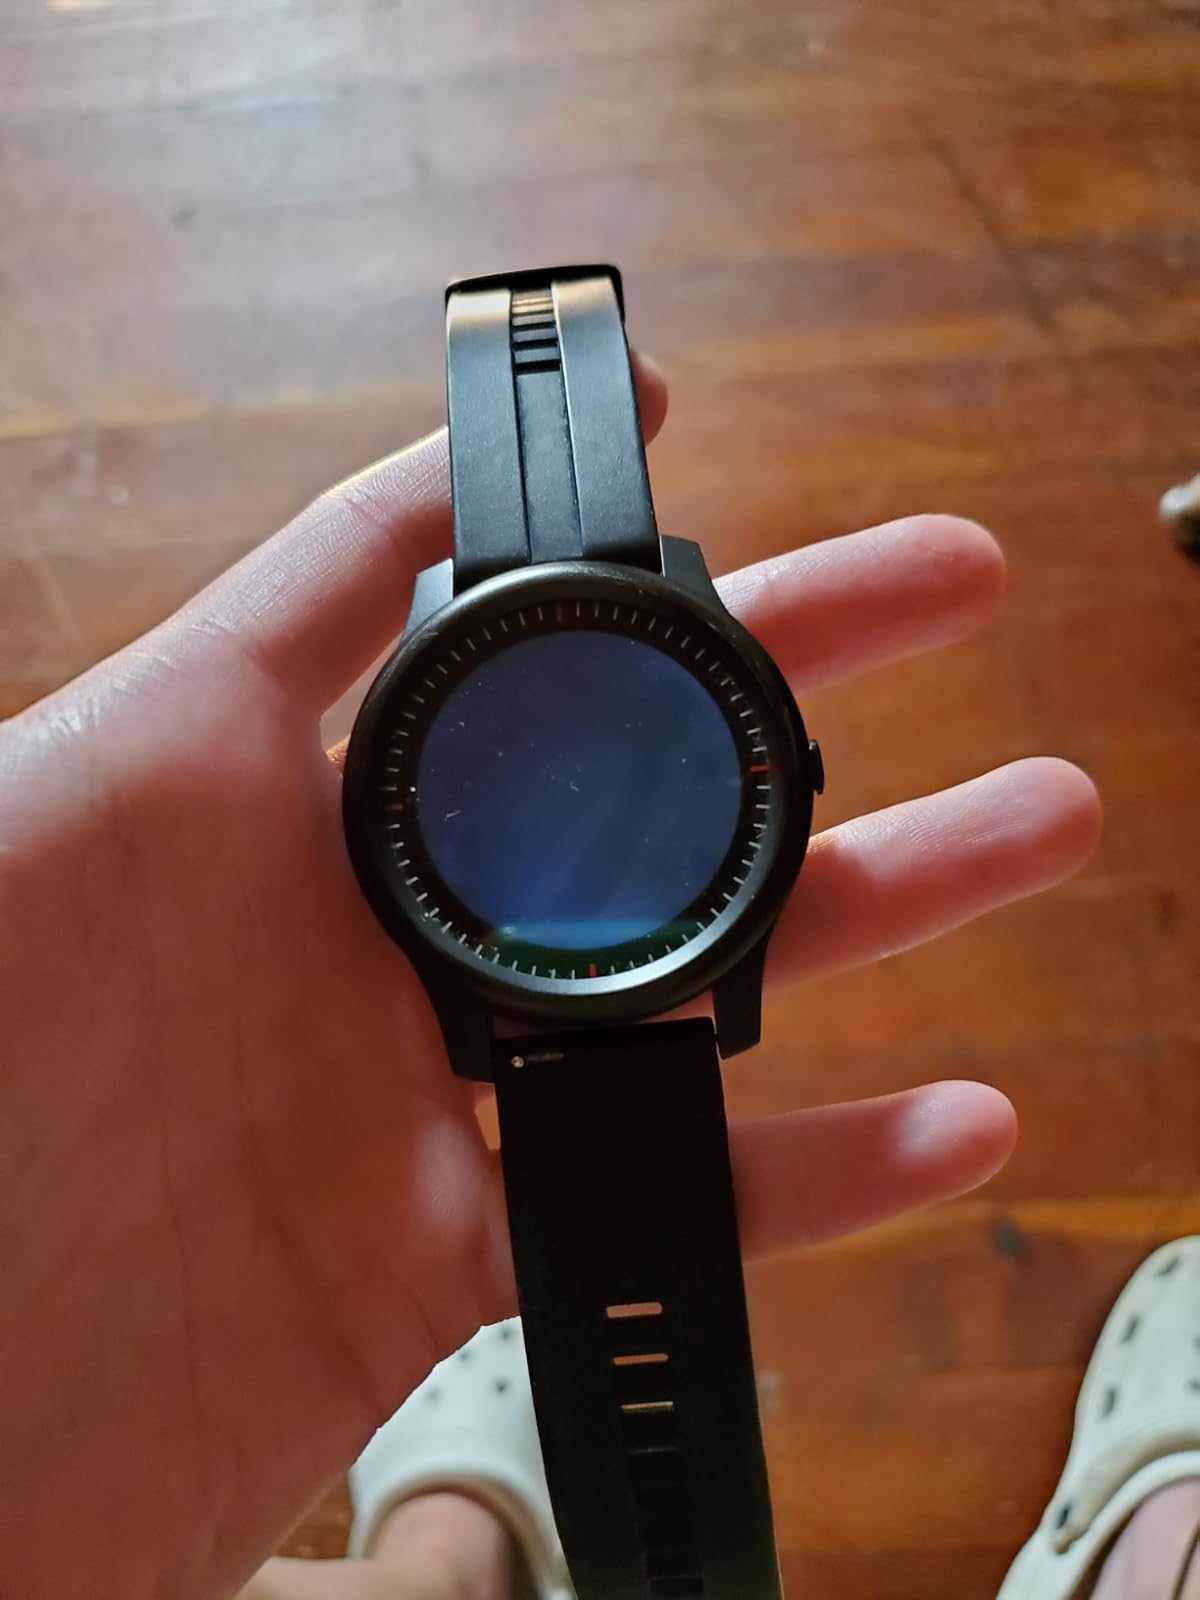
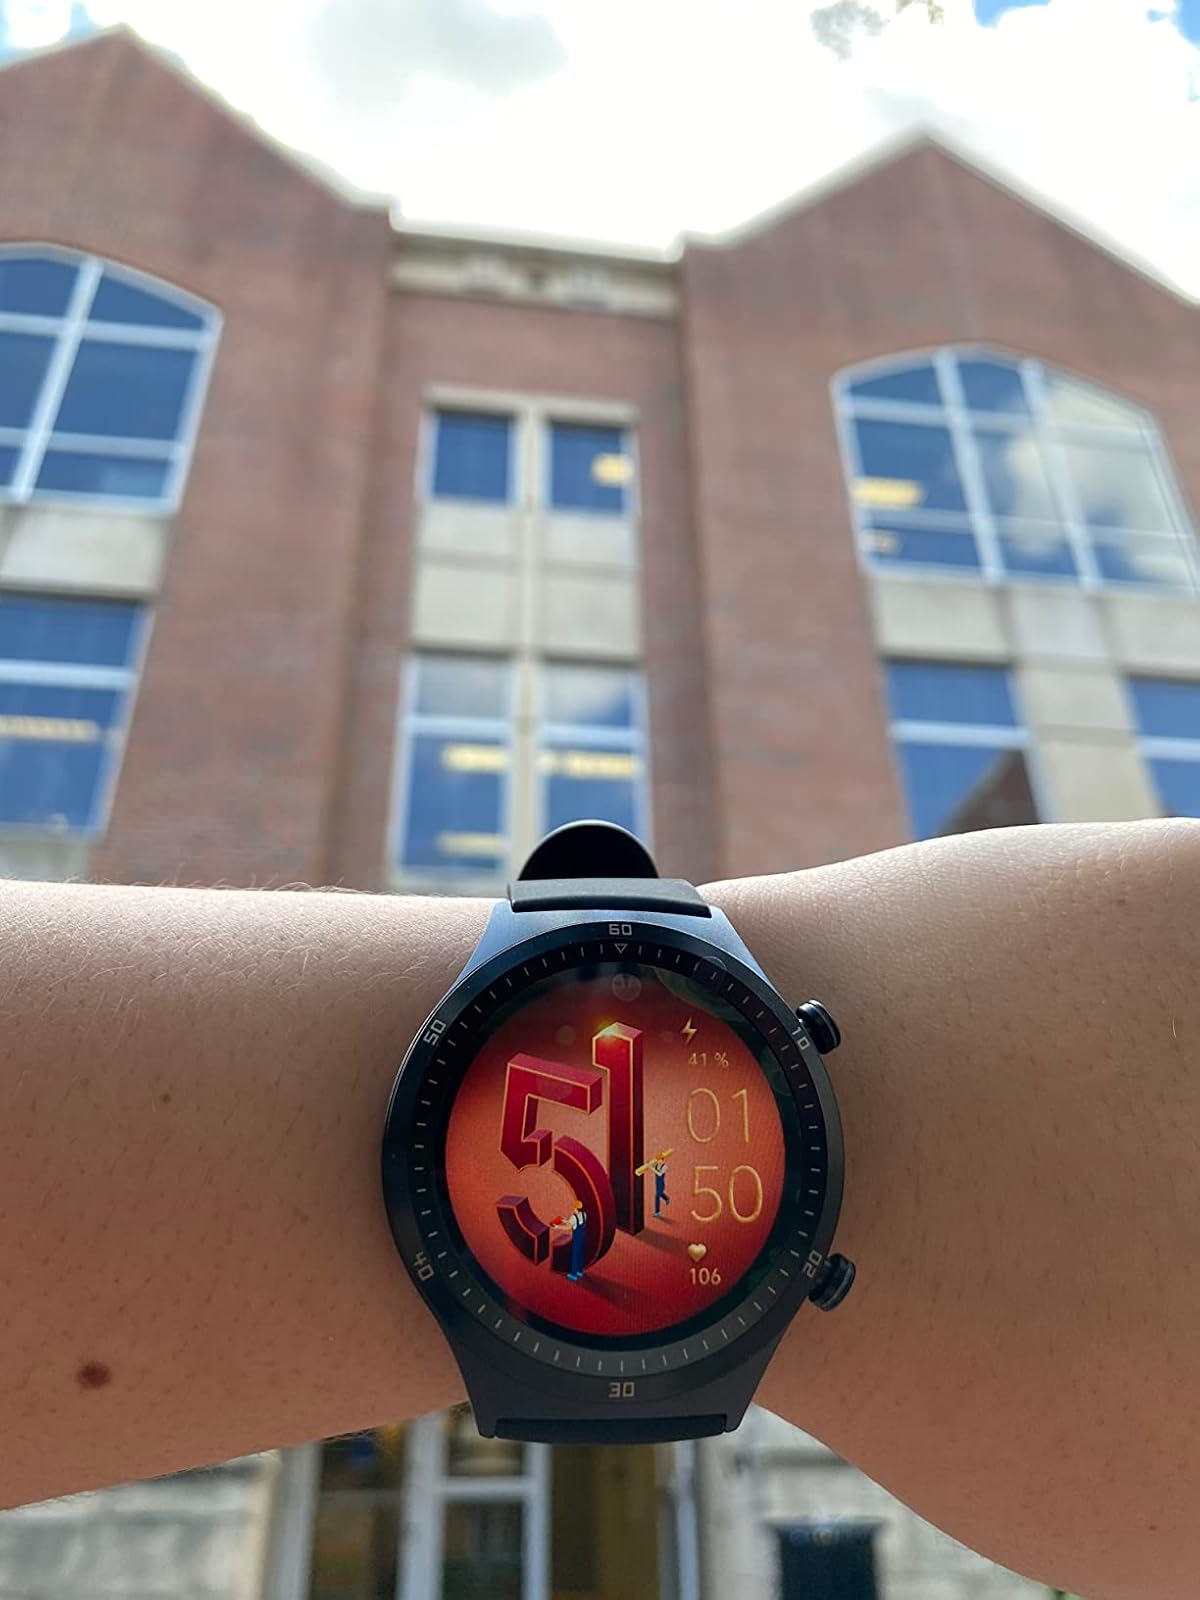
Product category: smartwatch
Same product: no